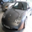
Label: automobile